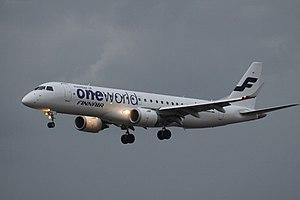
Finnair est une compagnie aérienne finlandaise.